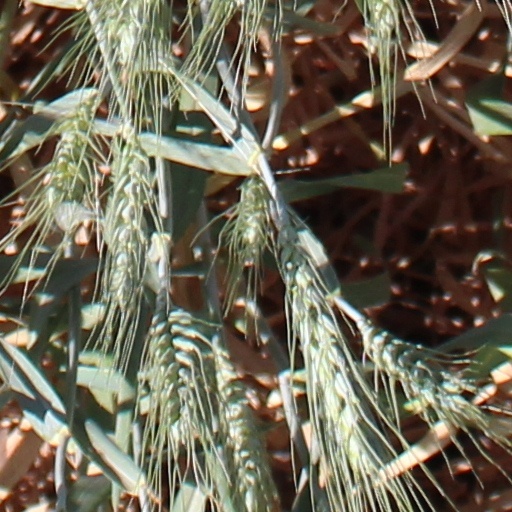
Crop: wheat